Insects in literature

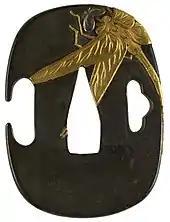
Japanese "tsuba" with a dragonfly, 1931: Shibuichi with gold and silver, Walters Art Museum

Lafcadio Hearn wrote in his 1901 book "A Japanese Miscellany" that Japanese poets had created dragonfly "haiku" "almost as numerous as are the dragonflies themselves in the early autumn." The poet Matsuo Bashō (1644–1694) wrote "haiku" such as "Crimson pepper pod / add two pairs of wings, and look / darting dragonfly", relating the autumn season to the dragonfly. Hori Bakusui (1718–1783) similarly wrote "Dyed he is with the / Colour of autumnal days, / O red dragonfly."